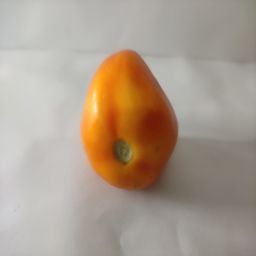
Crop: Tomato
Quality: Ripe